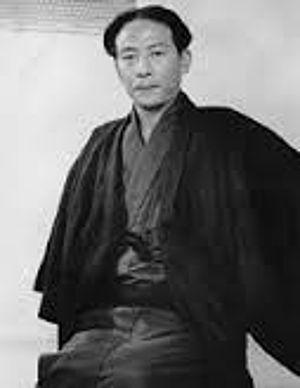
Jūran Hisao est le nom de plume d'un auteur japonais de littérature populaire de l'ère Shōwa. Jūran Hisao est un pionnier de l'emploi de l'humour noir dans la littérature japonaise. Ses œuvres reflètent avec une habileté exceptionnelle sa connaissance approfondie d'un large éventail de sujets, et vont des contes policiers à l'humour dans des décors à la fois historiques et contemporains. Son véritable nom est Masao Abe.